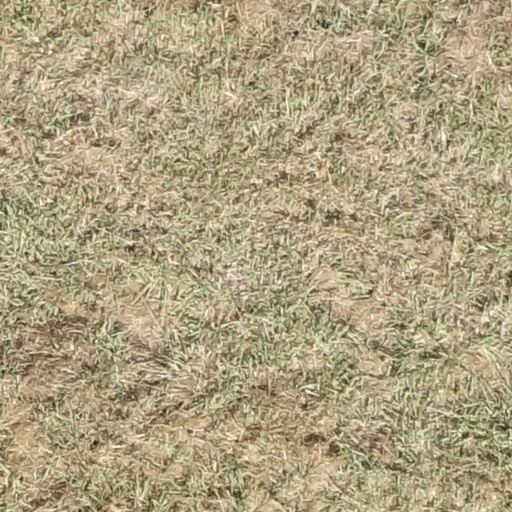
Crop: sorghum